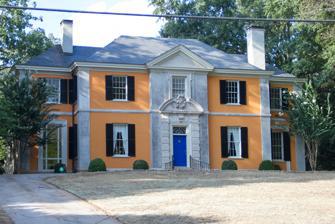
Building: Henry B. Tompkins House
Country: United States of America
Year built: 1922
Historic house in Atlanta, US United States historic place Henry B. Tompkins House U.S. National Register of Historic Places Show map of Georgia Show map of the United States Location 125 West Wesley Road, Atlanta , Georgia Coordinates 33°49′45″N 84°23′29.5″W / 33.82917°N 84.391528°W / 33.82917; -84.391528 Area less than one acre Built 1922 Architect Hentz, Reid & Adler Architectural style Colonial Revival, Palladian NRHP reference No. 76000633 Added to NRHP December 12, 1976 The Henry B. Tompkins House is a historic home in Atlanta , Georgia , United States . Built in 1922, it was designed by Neel Reid and is listed on the National Register of Historic Places . The house kept its original exterior appearance with gray stucco until 2010, when the Atlanta Journal-Constitution reported it had been painted bright orange. The house is on West Wesley Road in the Peachtree Heights West neighborhood, an area with many other historic properties. References